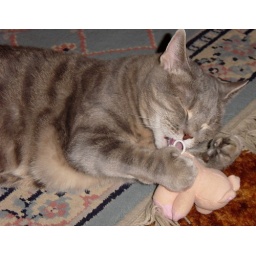
The pink pig was her favorite toy. Gone but not forgotten. Taken by Ron.